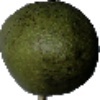
Label: Avocado 1